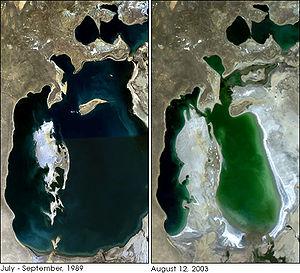
Le terme « disservice » ou « dis-service » est un anglicisme employé à la suite du concept des services écosystémiques. Il peut être défini comme les fonctions d'un écosystème qui sont, ou sont perçues comme, négatives pour le bien-être humain.